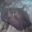
Label: ray